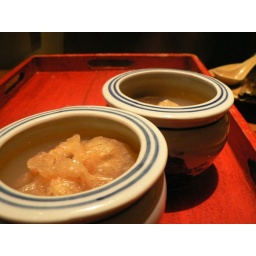
2 little bowls of Buddha Jumps over the Wall, on a red wooden tray and a Chinese spoon in the background